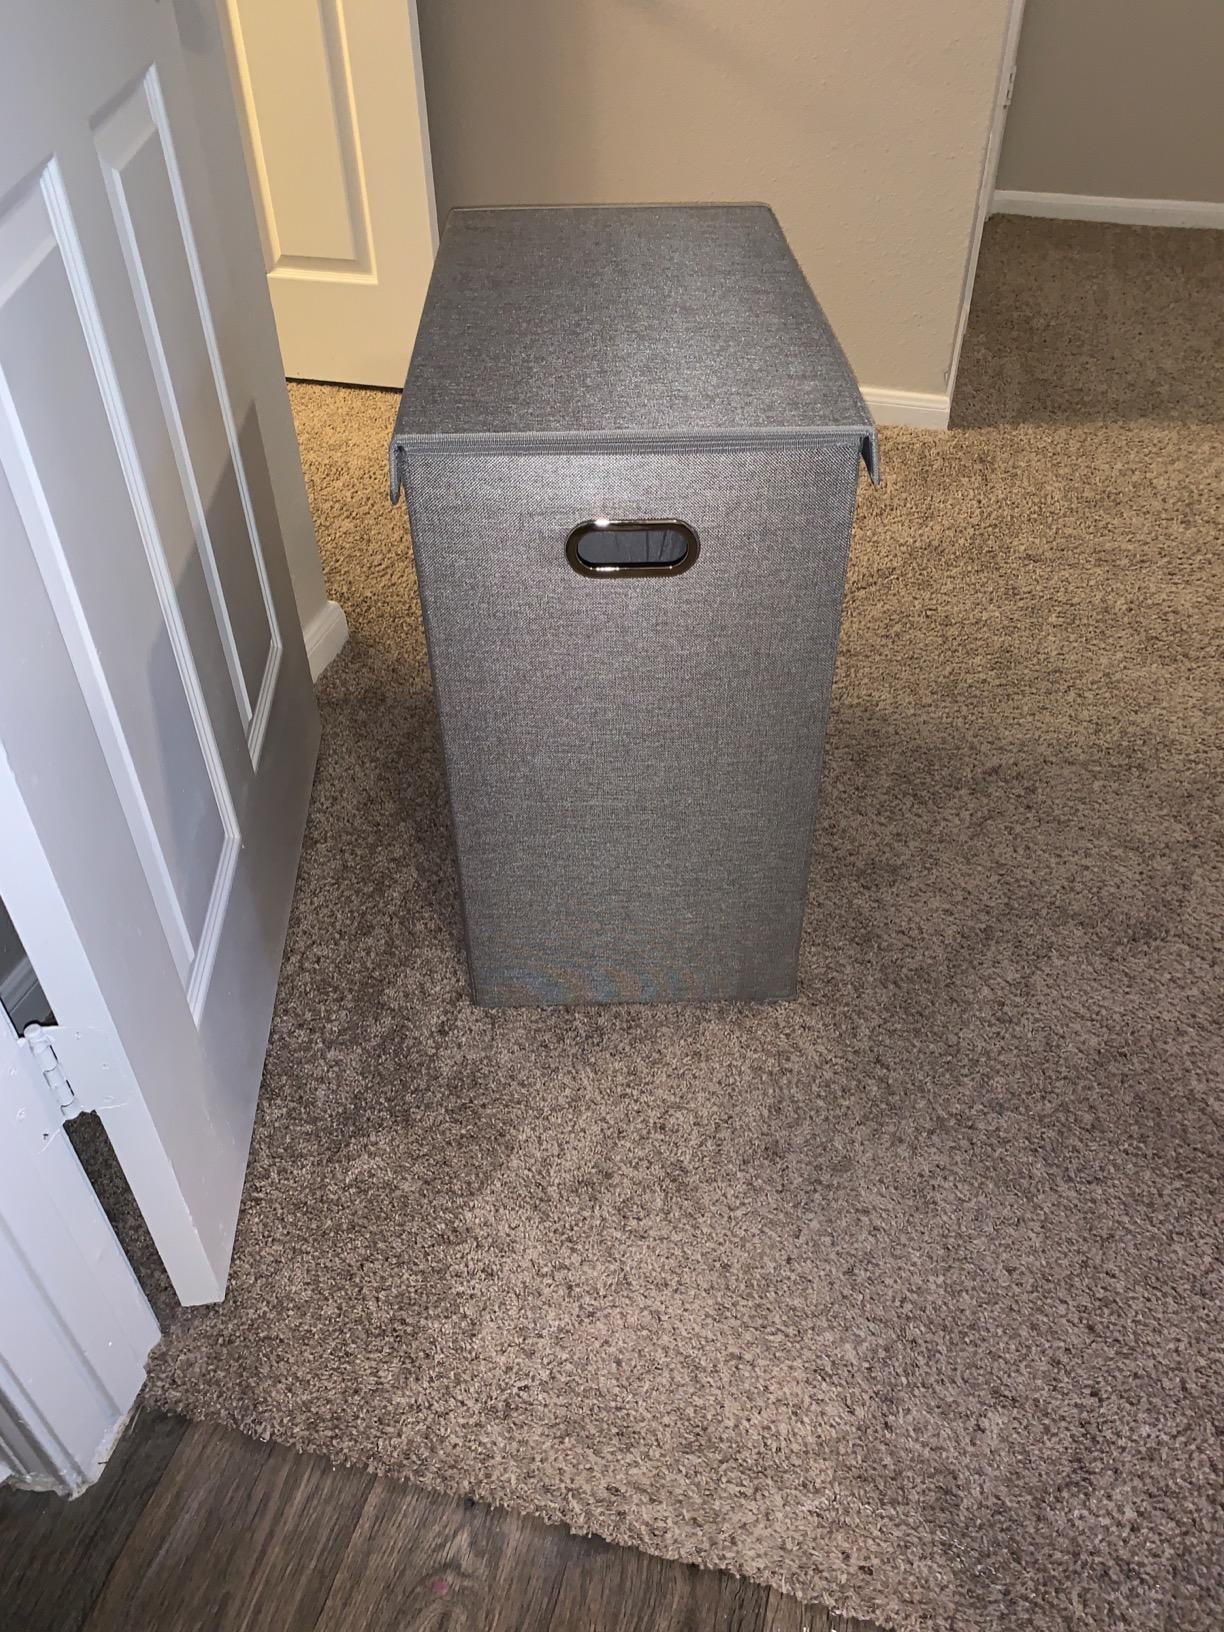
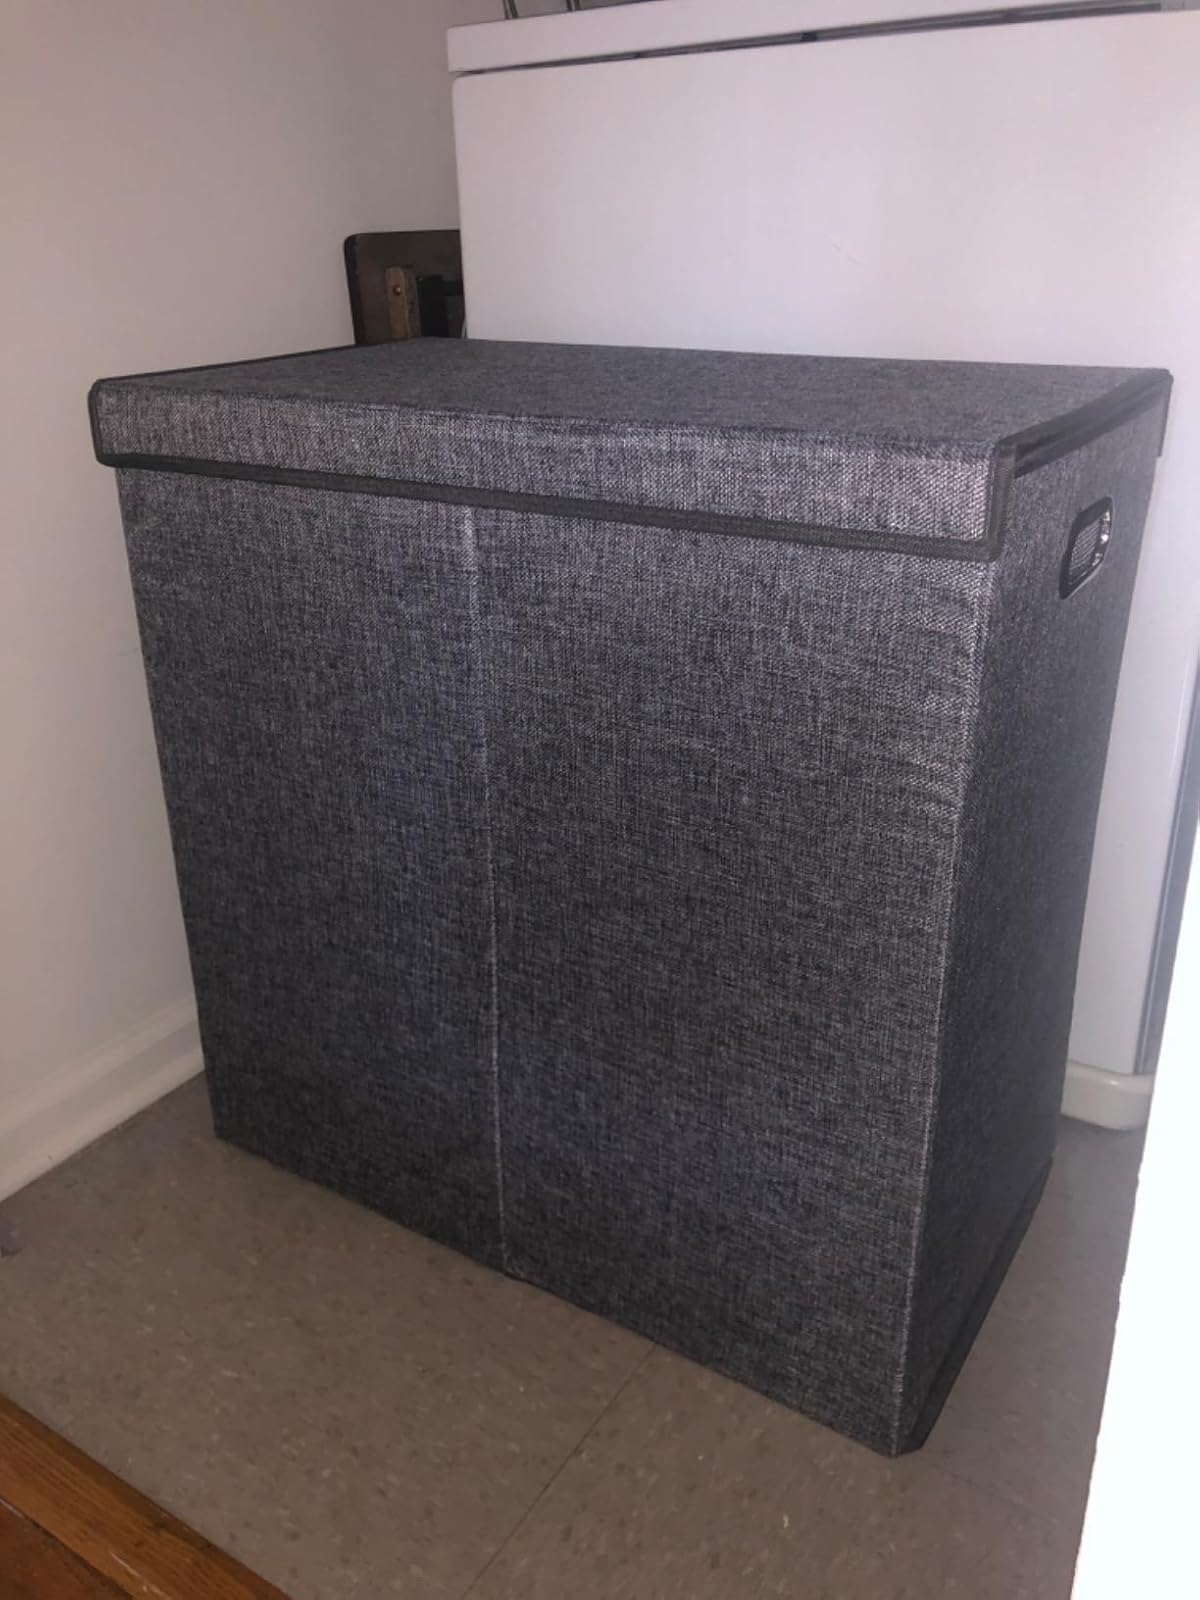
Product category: items_hamper
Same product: yes